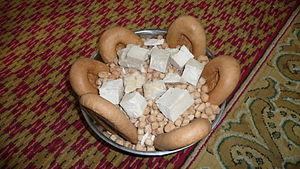
Boortsog, aaruul et ul boov, servis dans une yourte de nomade, dans le désert de Gobi
Le gâteau-semelle, également appelé kheviin boov est une spécialité culinaire mongole, préparée par les Khalkhas convertis au bouddhisme, et consommée à l'occasion du nouvel an mongol appelé le Tsagaan Sar, ainsi que lors de rites funéraires.